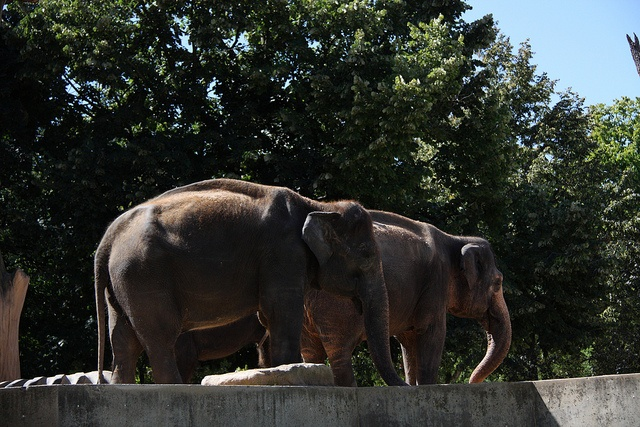
a couple of elephants are standing on a hill
These elephants are in their pen in a zoo
Elephants standing on cement platform area near forest.
two elephants are walking around in their enclosure
Two elephants standing together in their zoo enclosure.